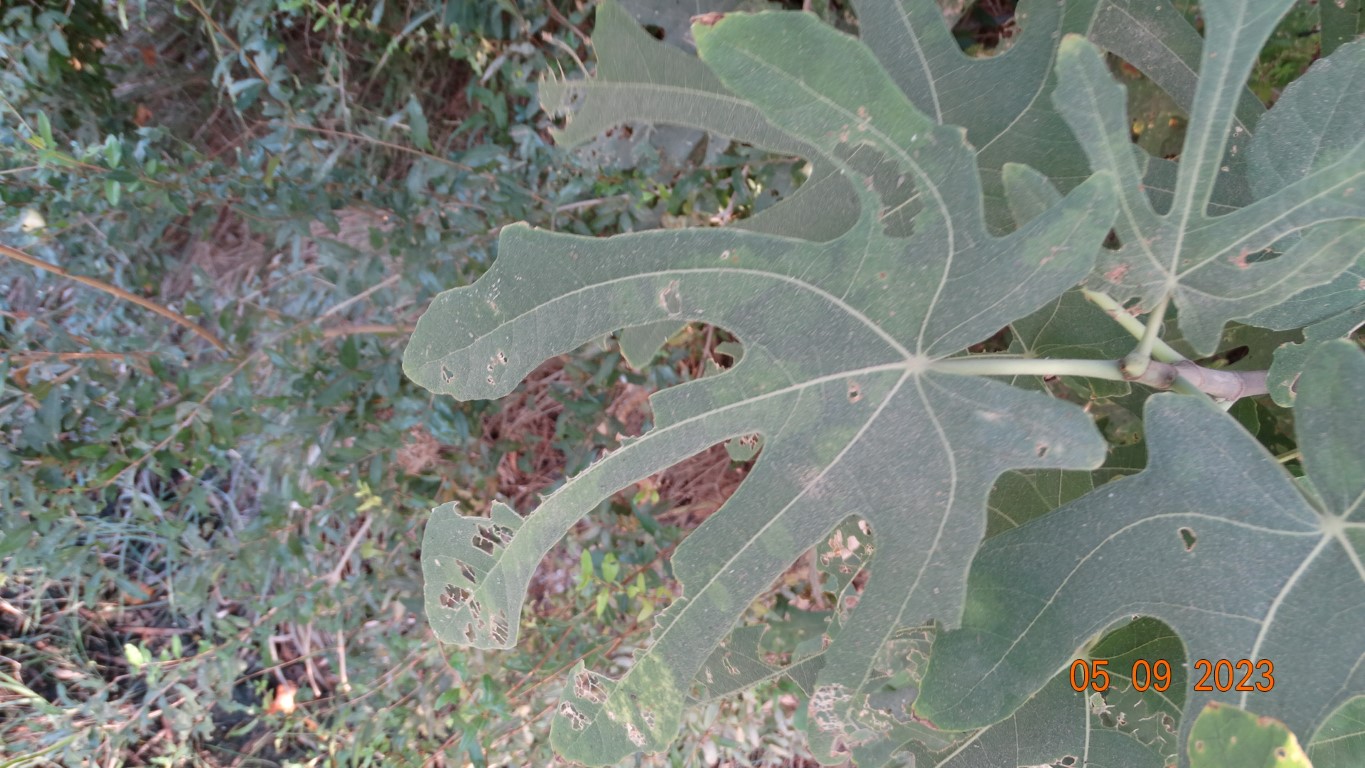
Label: infected